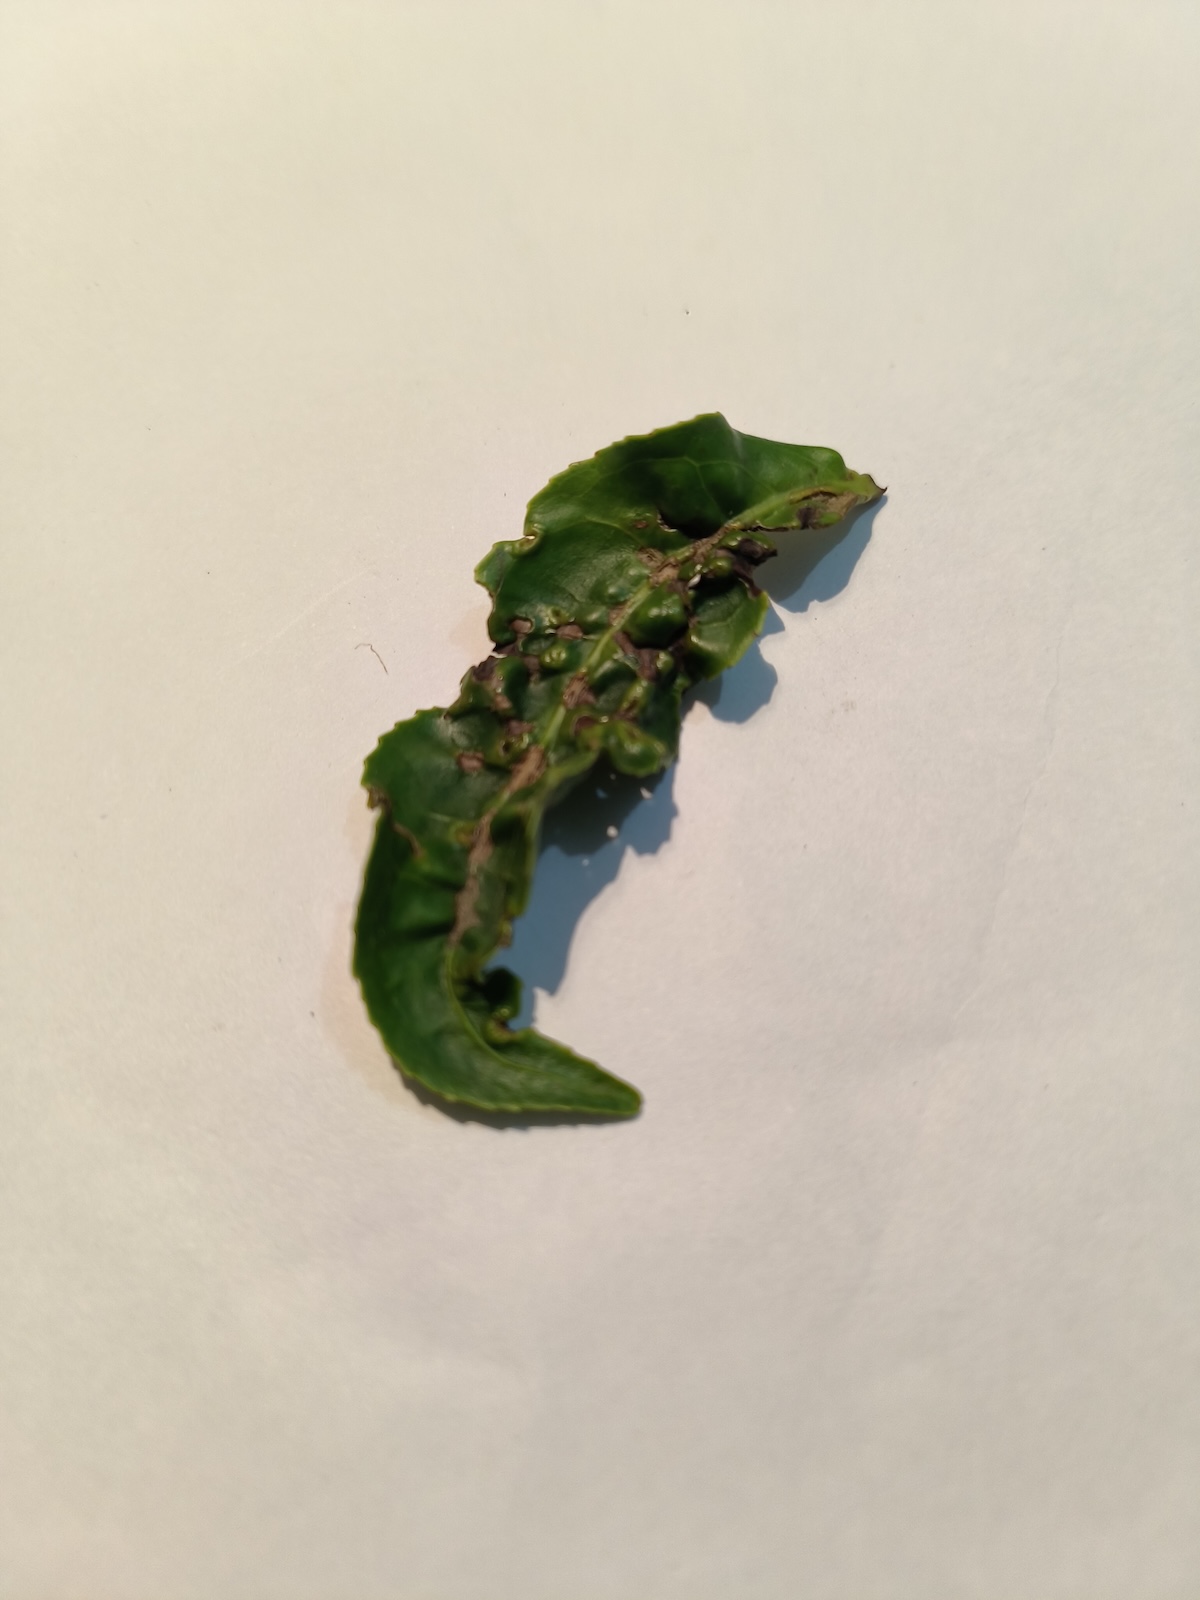
Label: Green mirid bug